Air Transport Auxiliary

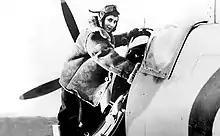
Diana Barnato Walker climbing into the cockpit of a Spitfire

During World War II there were 166 women pilots, one in eight of all ATA pilots, and they volunteered from Britain, Canada, Australia, New Zealand, South Africa, the United States, the Netherlands and Poland. British women pilots included Mary de Bunsen, Ethel Ruth Nicholson, Edith Beaumont and Diana Barnato Walker. Annette Elizabeth Mahon was the only Irish woman to serve in the ATA. From Argentina and Chile came Maureen Dunlop and Margot Duhalde, and from Denmark Vera Strodl Dowling. Six Canadian women pilots flew in the ATA, including Marion Alice Orr, Violet Milstead and Helen Harrison-Bristol.